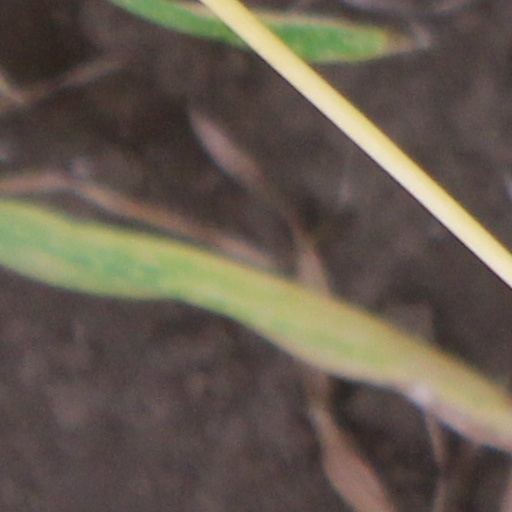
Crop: wheat